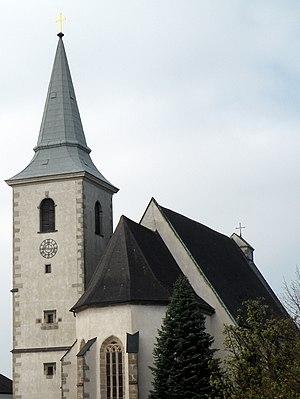
Allerheiligen im Mühlkreis est une commune autrichienne du district de Perg en Haute-Autriche.